Quatre Études de rythme

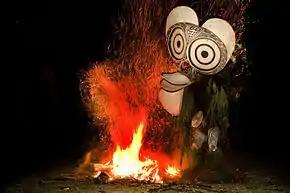
Baining firedancers, Papua New Guinea

The title refers to Papua New Guinea, and the thematic material of this movement has "all the violence of the magic rites of this country". The piece consists of five sections, in alternating pairs of musical ideas. The first part of each section is a melodic theme with accompaniment, the second is a departure which Messiaen calls a "trait" ("episode"). The first section consists of a thematic statement and "trait". The first half of the next three develop the initial theme. The fifth and final section introduces a new, longer theme in two periods which are immediately repeated before the etude is concluded by a final "trait" amounting to a short coda.